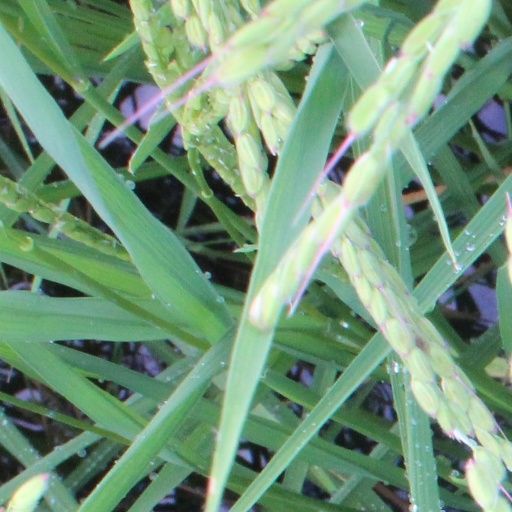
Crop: rice